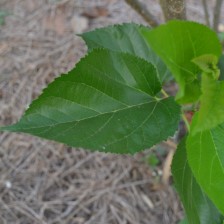
Variety: ChiangMaiBuriram60